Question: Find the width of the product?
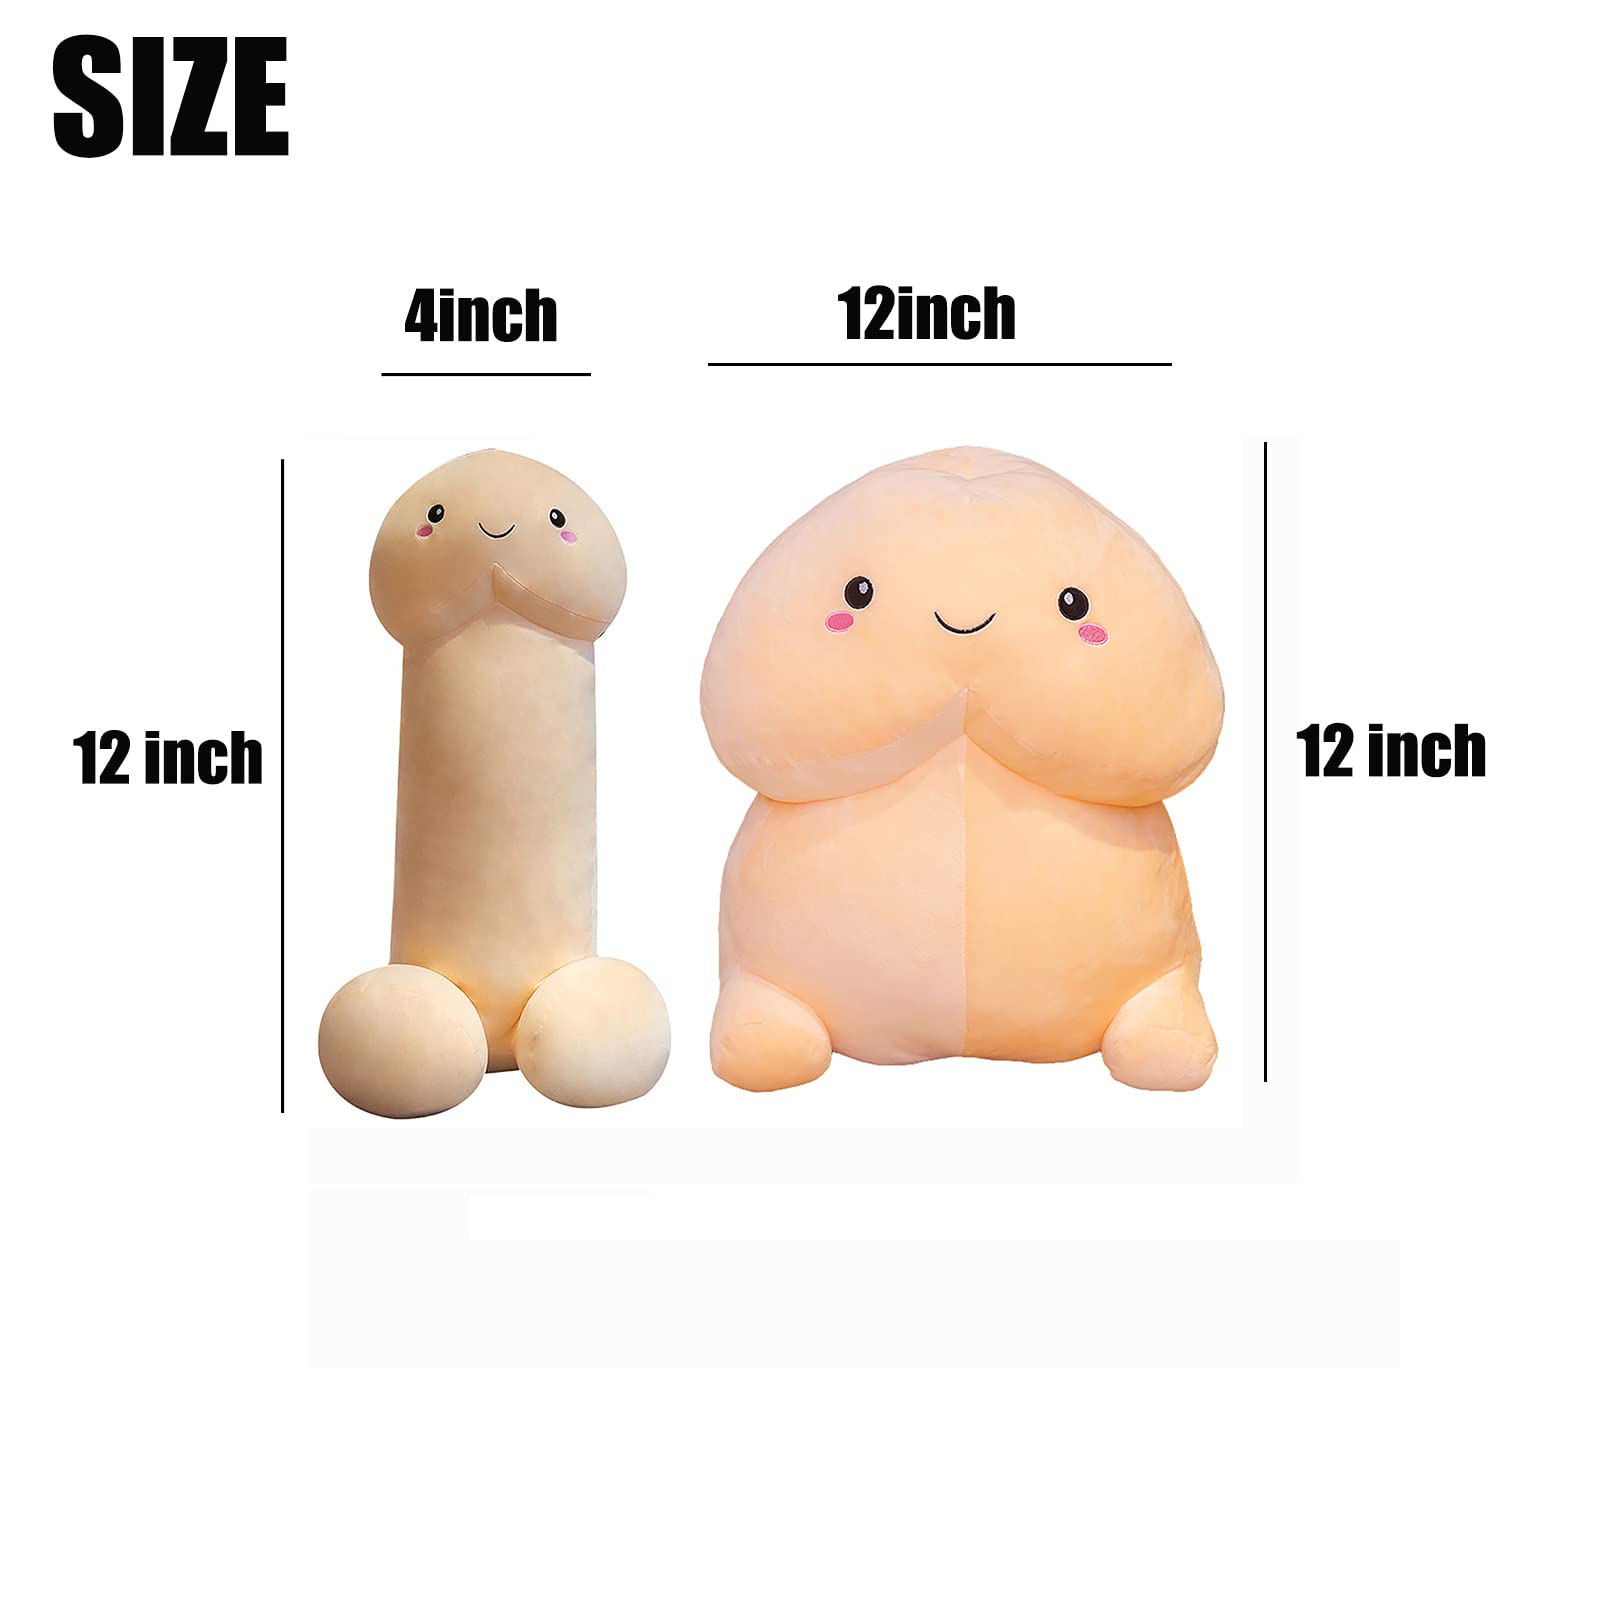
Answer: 4.0 inch